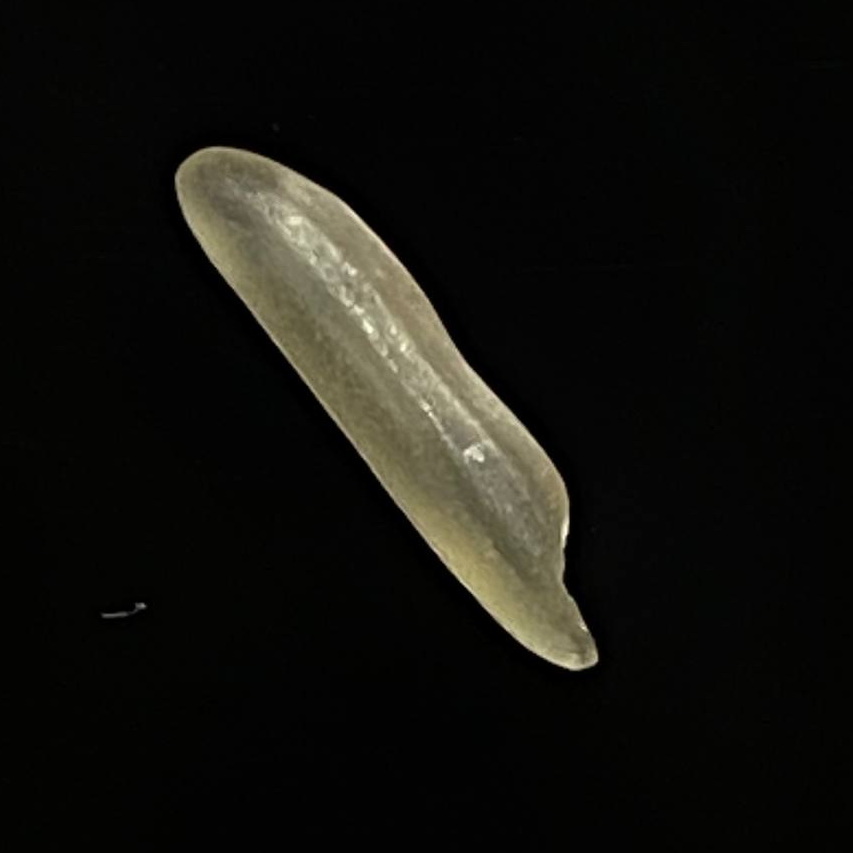
Rice variety: Bashmoti